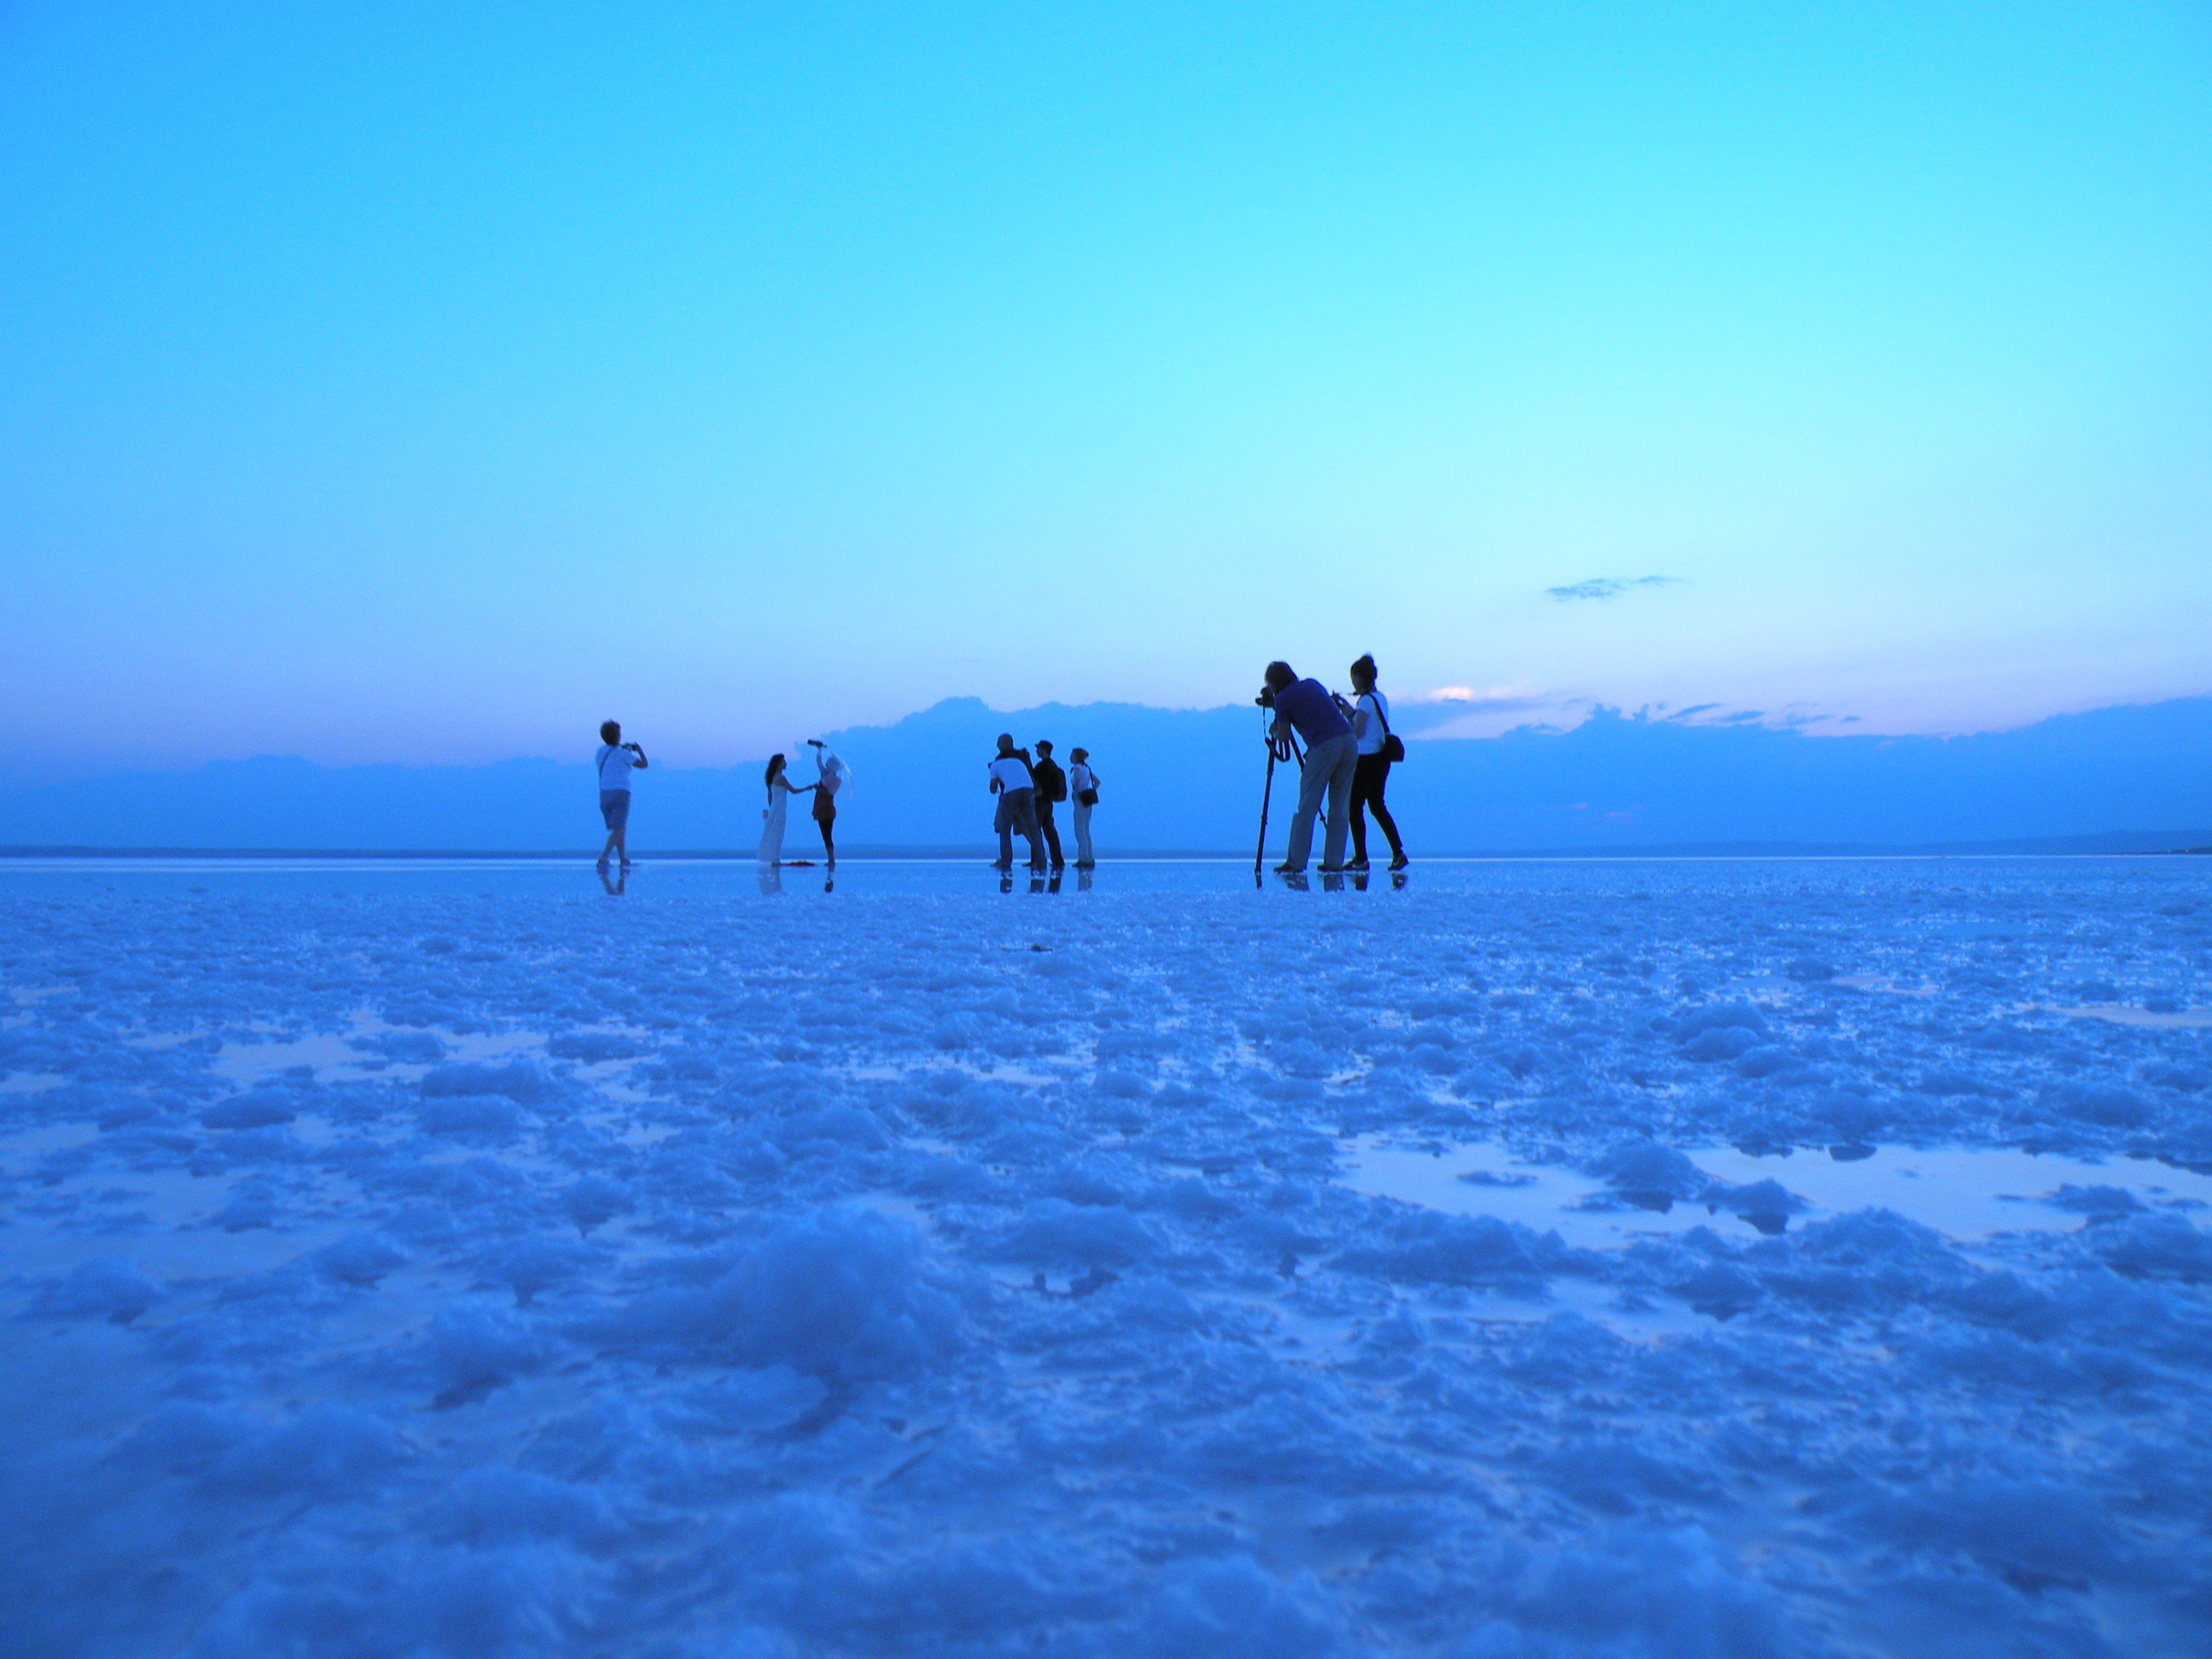
beach, landscape, sea, coast, nature, ocean, horizon, mountain, people, photography, shore, wave, lake, vacation, salt, blue, arctic, turkey, cape, salt lake